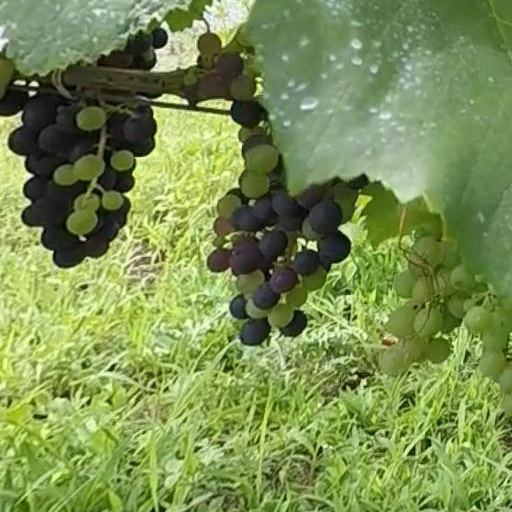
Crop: grape